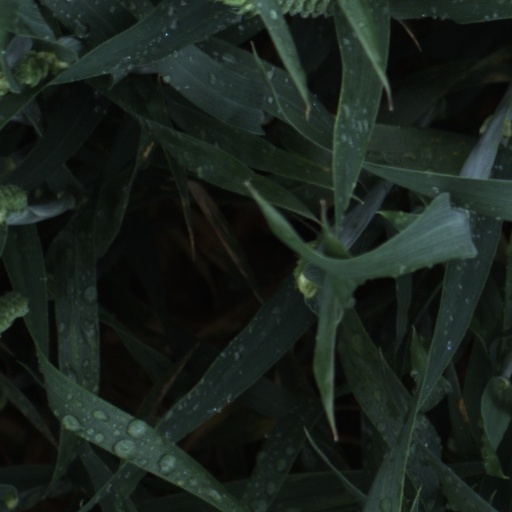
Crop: wheat